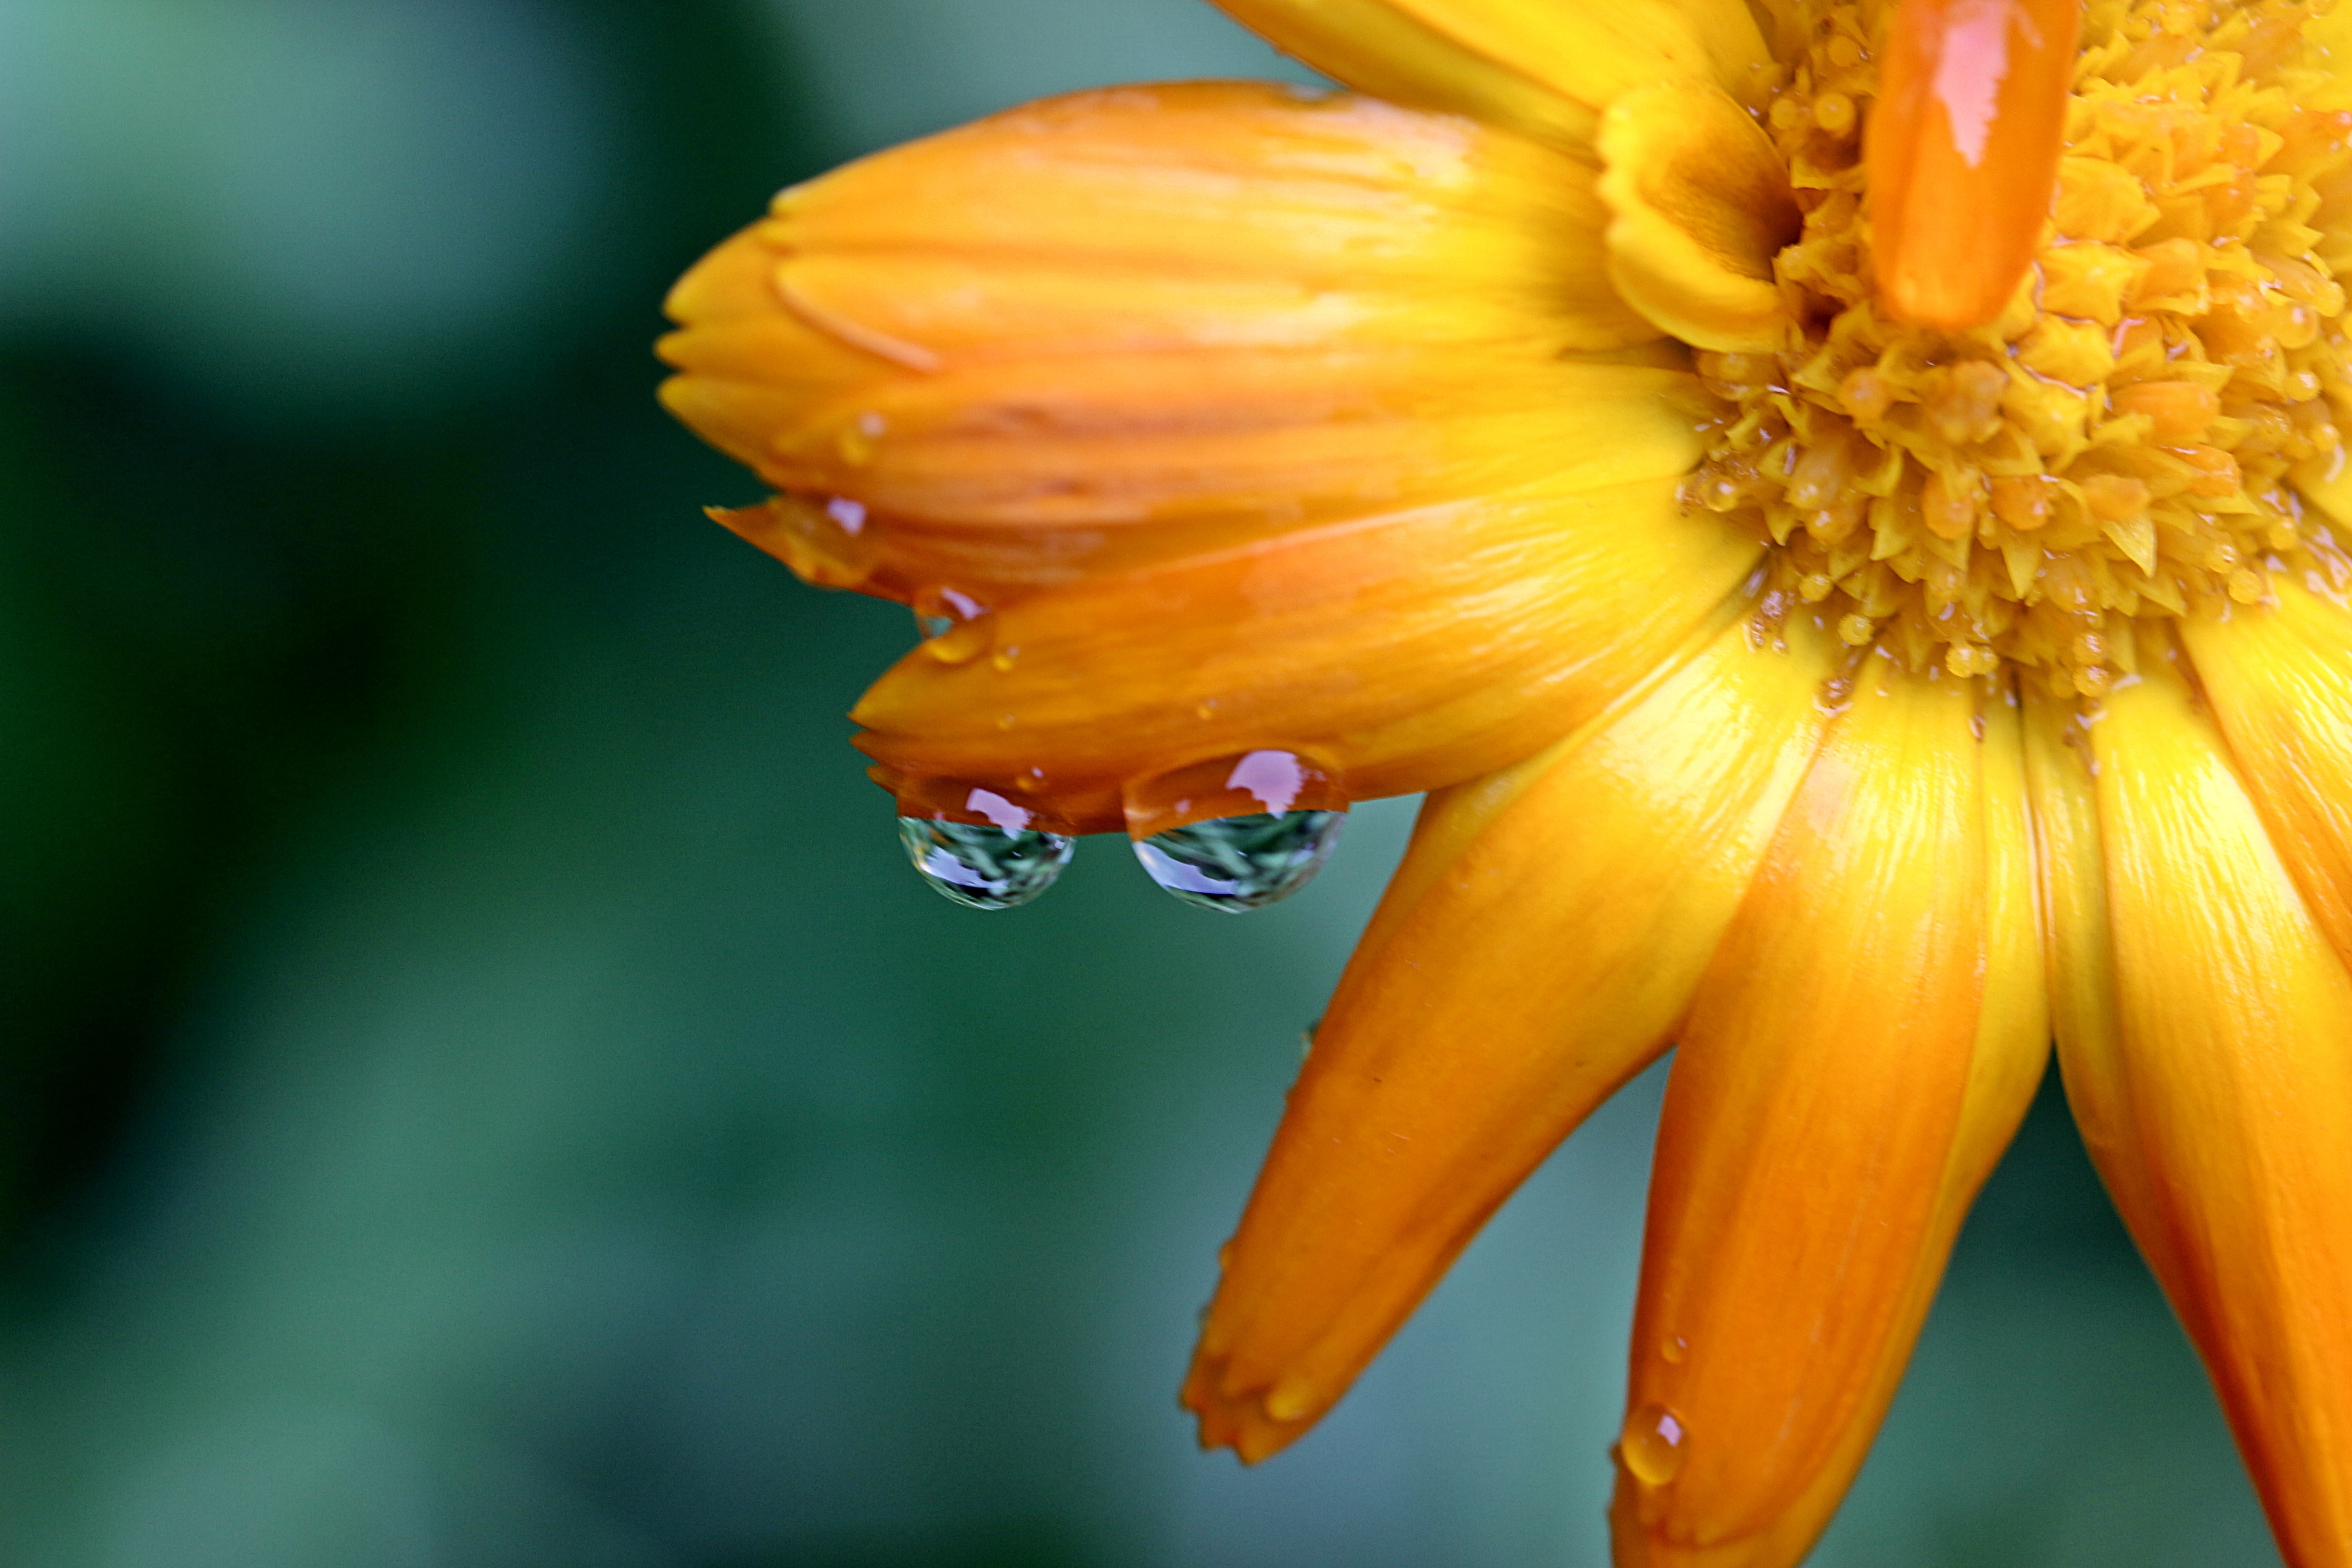
nature, blossom, plant, photography, leaf, flower, petal, bloom, raindrop, wet, orange, pollen, autumn, botany, yellow, close, flora, drip, wildflower, close up, gardening, nectar, marigold, composites, medicinal plant, macro photography, flowering plant, daisy family, calendula, summer flower, after rainstorm, plant stem, land plant